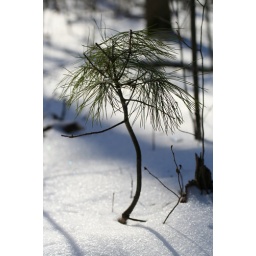
baby pine tree in snow at Leonard Springs in Bloomington